Amyr Klink

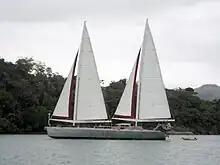
Amyr Klinks polar vessel "Paratii 2"

Amyr was born to a Lebanese father and a Swedish mother. He moved to Paraty when he was two. Klink is a member of the Royal Geographical Society.